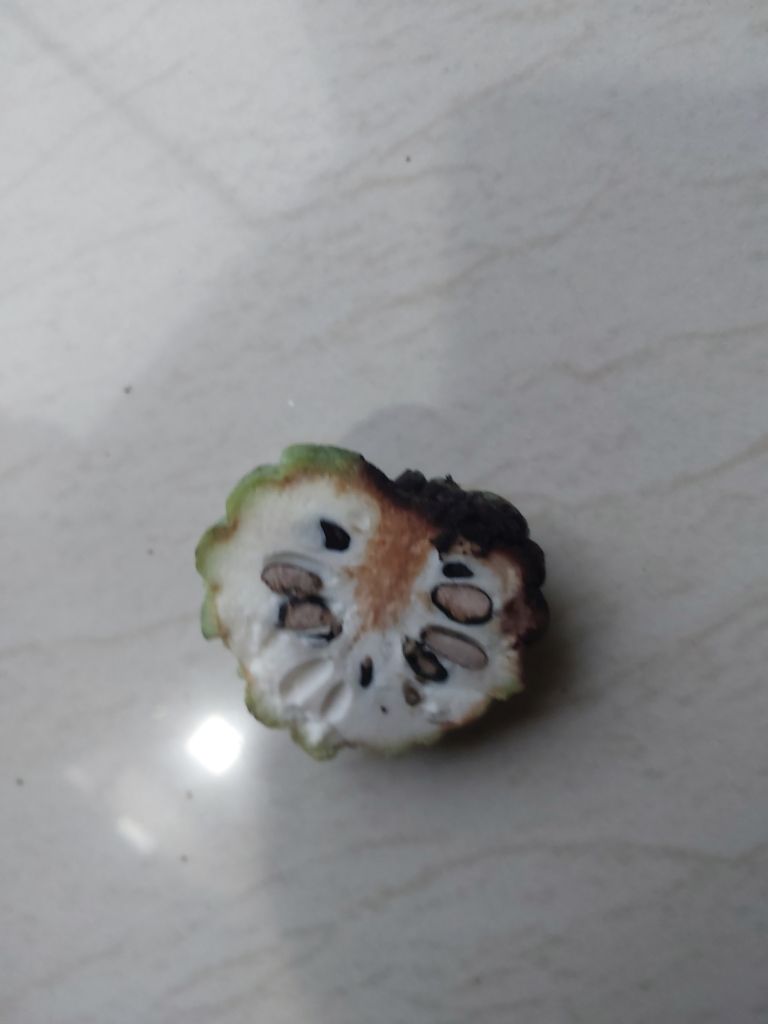
Disease label: Diplodia Rot